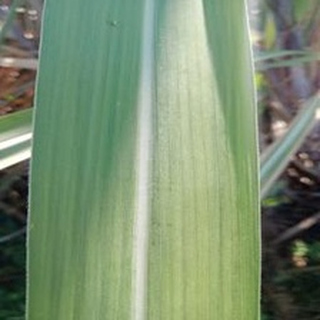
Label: healthy_sugarcane